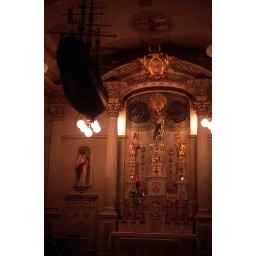
apparently this church believes in flying boats